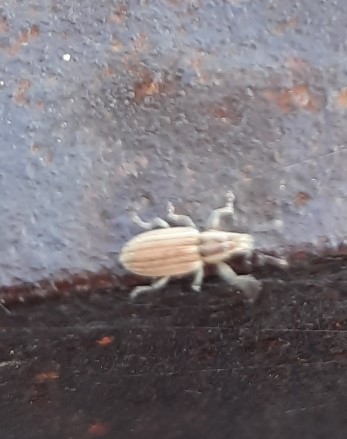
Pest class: pea_leaf_weevil